The Weeknd

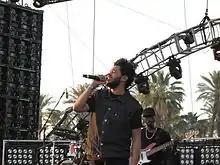
Tesfaye performing at the Coachella Valley Music and Arts Festival in 2012

In August 2009, Tesfaye began anonymously releasing music on YouTube. The following year, he met the producer Jeremy Rose at a party. Rose asked Tesfaye if he wanted to work together as a dark R&B project after hearing him freestyle over an instrumental. After creating multiple songs and parting ways due to creative differences, Tesfaye was allowed to use the songs they made together under the condition that Rose received production credits. In December 2010, Tesfaye uploaded "What You Need", "Loft Music" and "The Morning" to YouTube under the username "xoxxxoooxo". His identity remained undisclosed initially. These songs gained attention online and were later acknowledged in a blog post by the rapper Drake. The songs subsequently received coverage from various media outlets, including "Pitchfork" and "The New York Times".